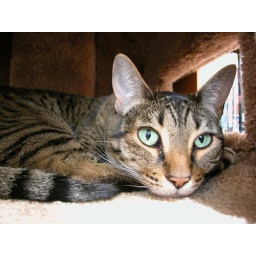
Poppy chills out in cat house (2)